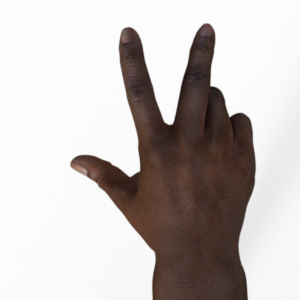
Label: scissors